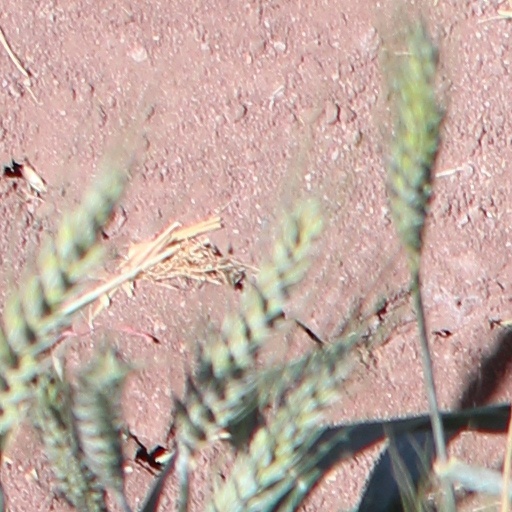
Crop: wheat